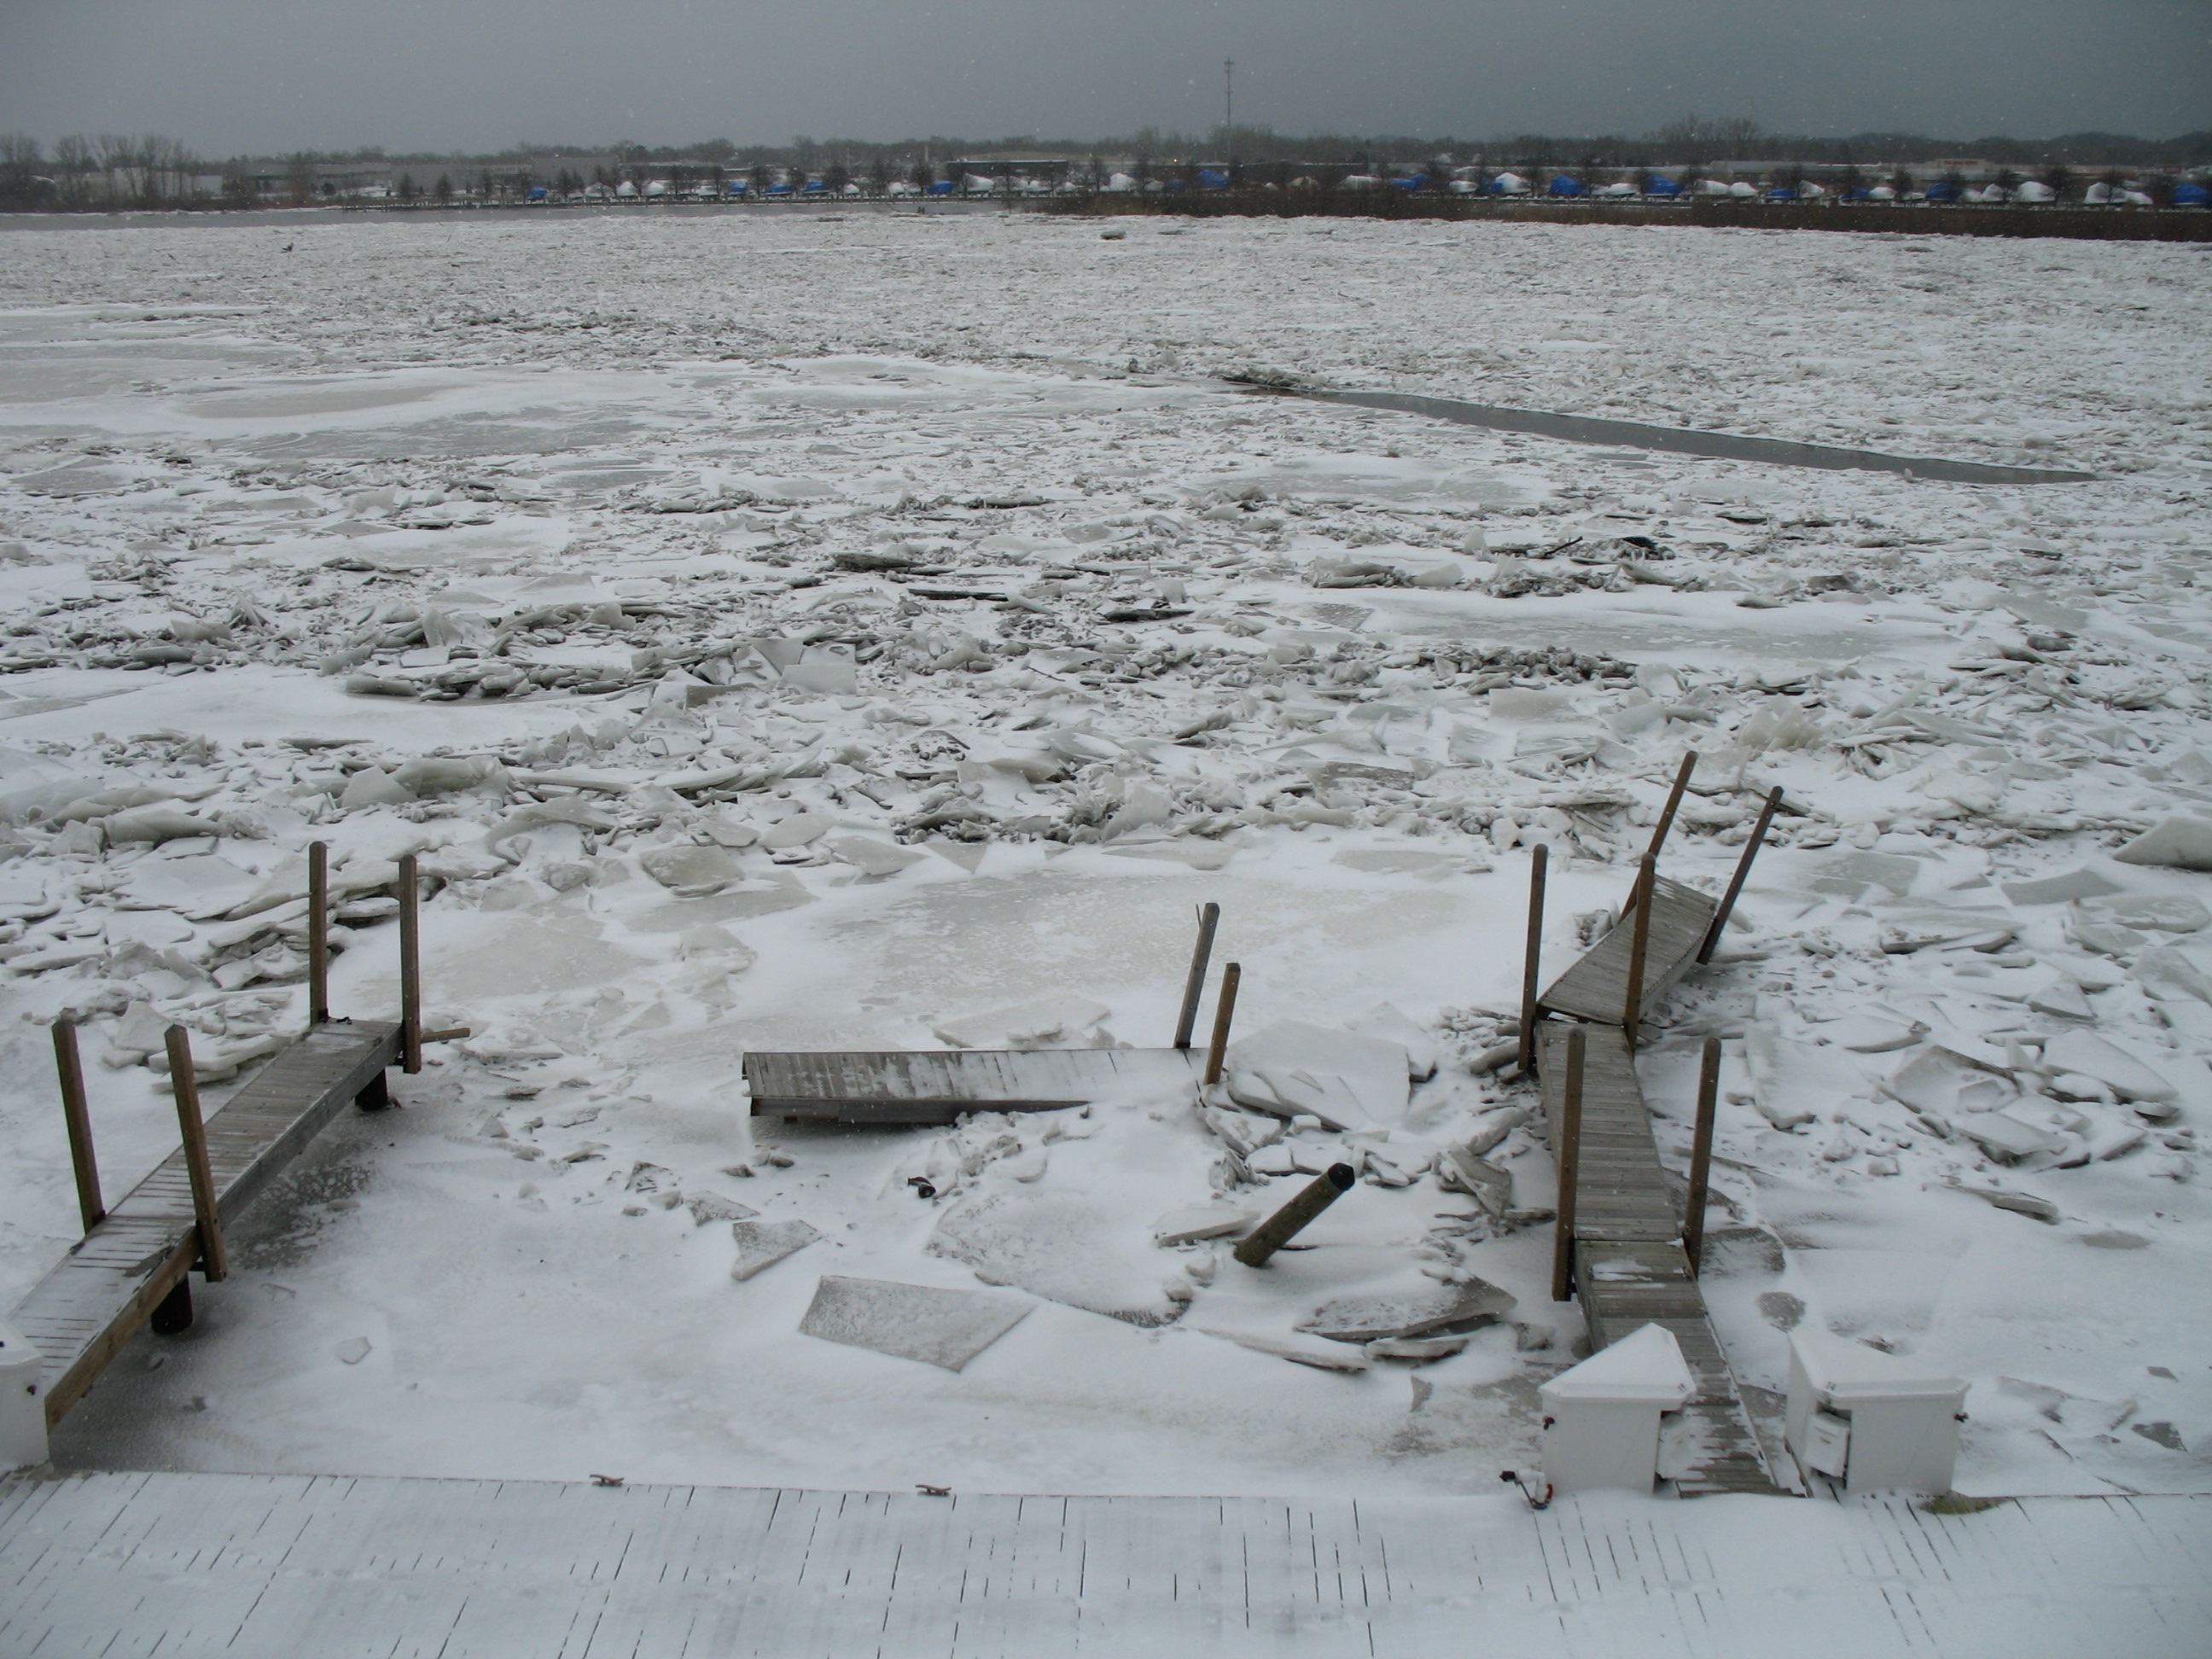
sea, water, snow, cold, winter, dock, white, shore, wave, wind, river, ice, weather, frozen, arctic, season, damage, freezing, mudflat